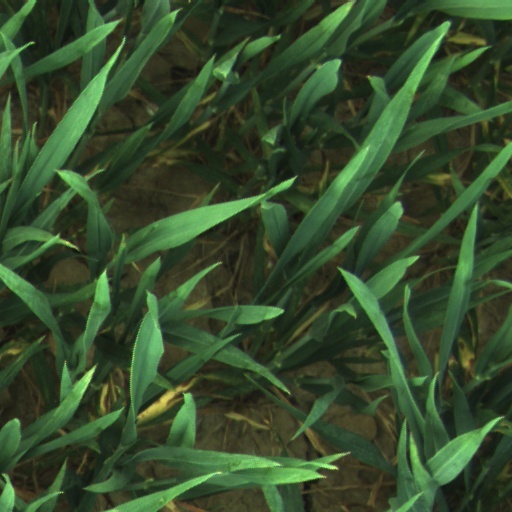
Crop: wheat